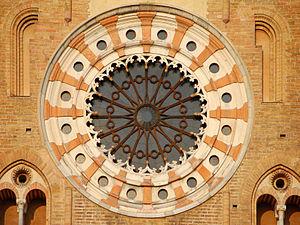
Le Dôme de Lodi est la plus importante église de la ville de Lodi, en Lombardie.